Cliburn railway station

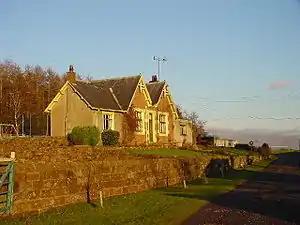
Cliburn station in 2006

Cliburn railway station was a stop on the Eden Valley Railway in Westmorland (now in Cumbria), England; it is located to the north of the village of Cliburn.